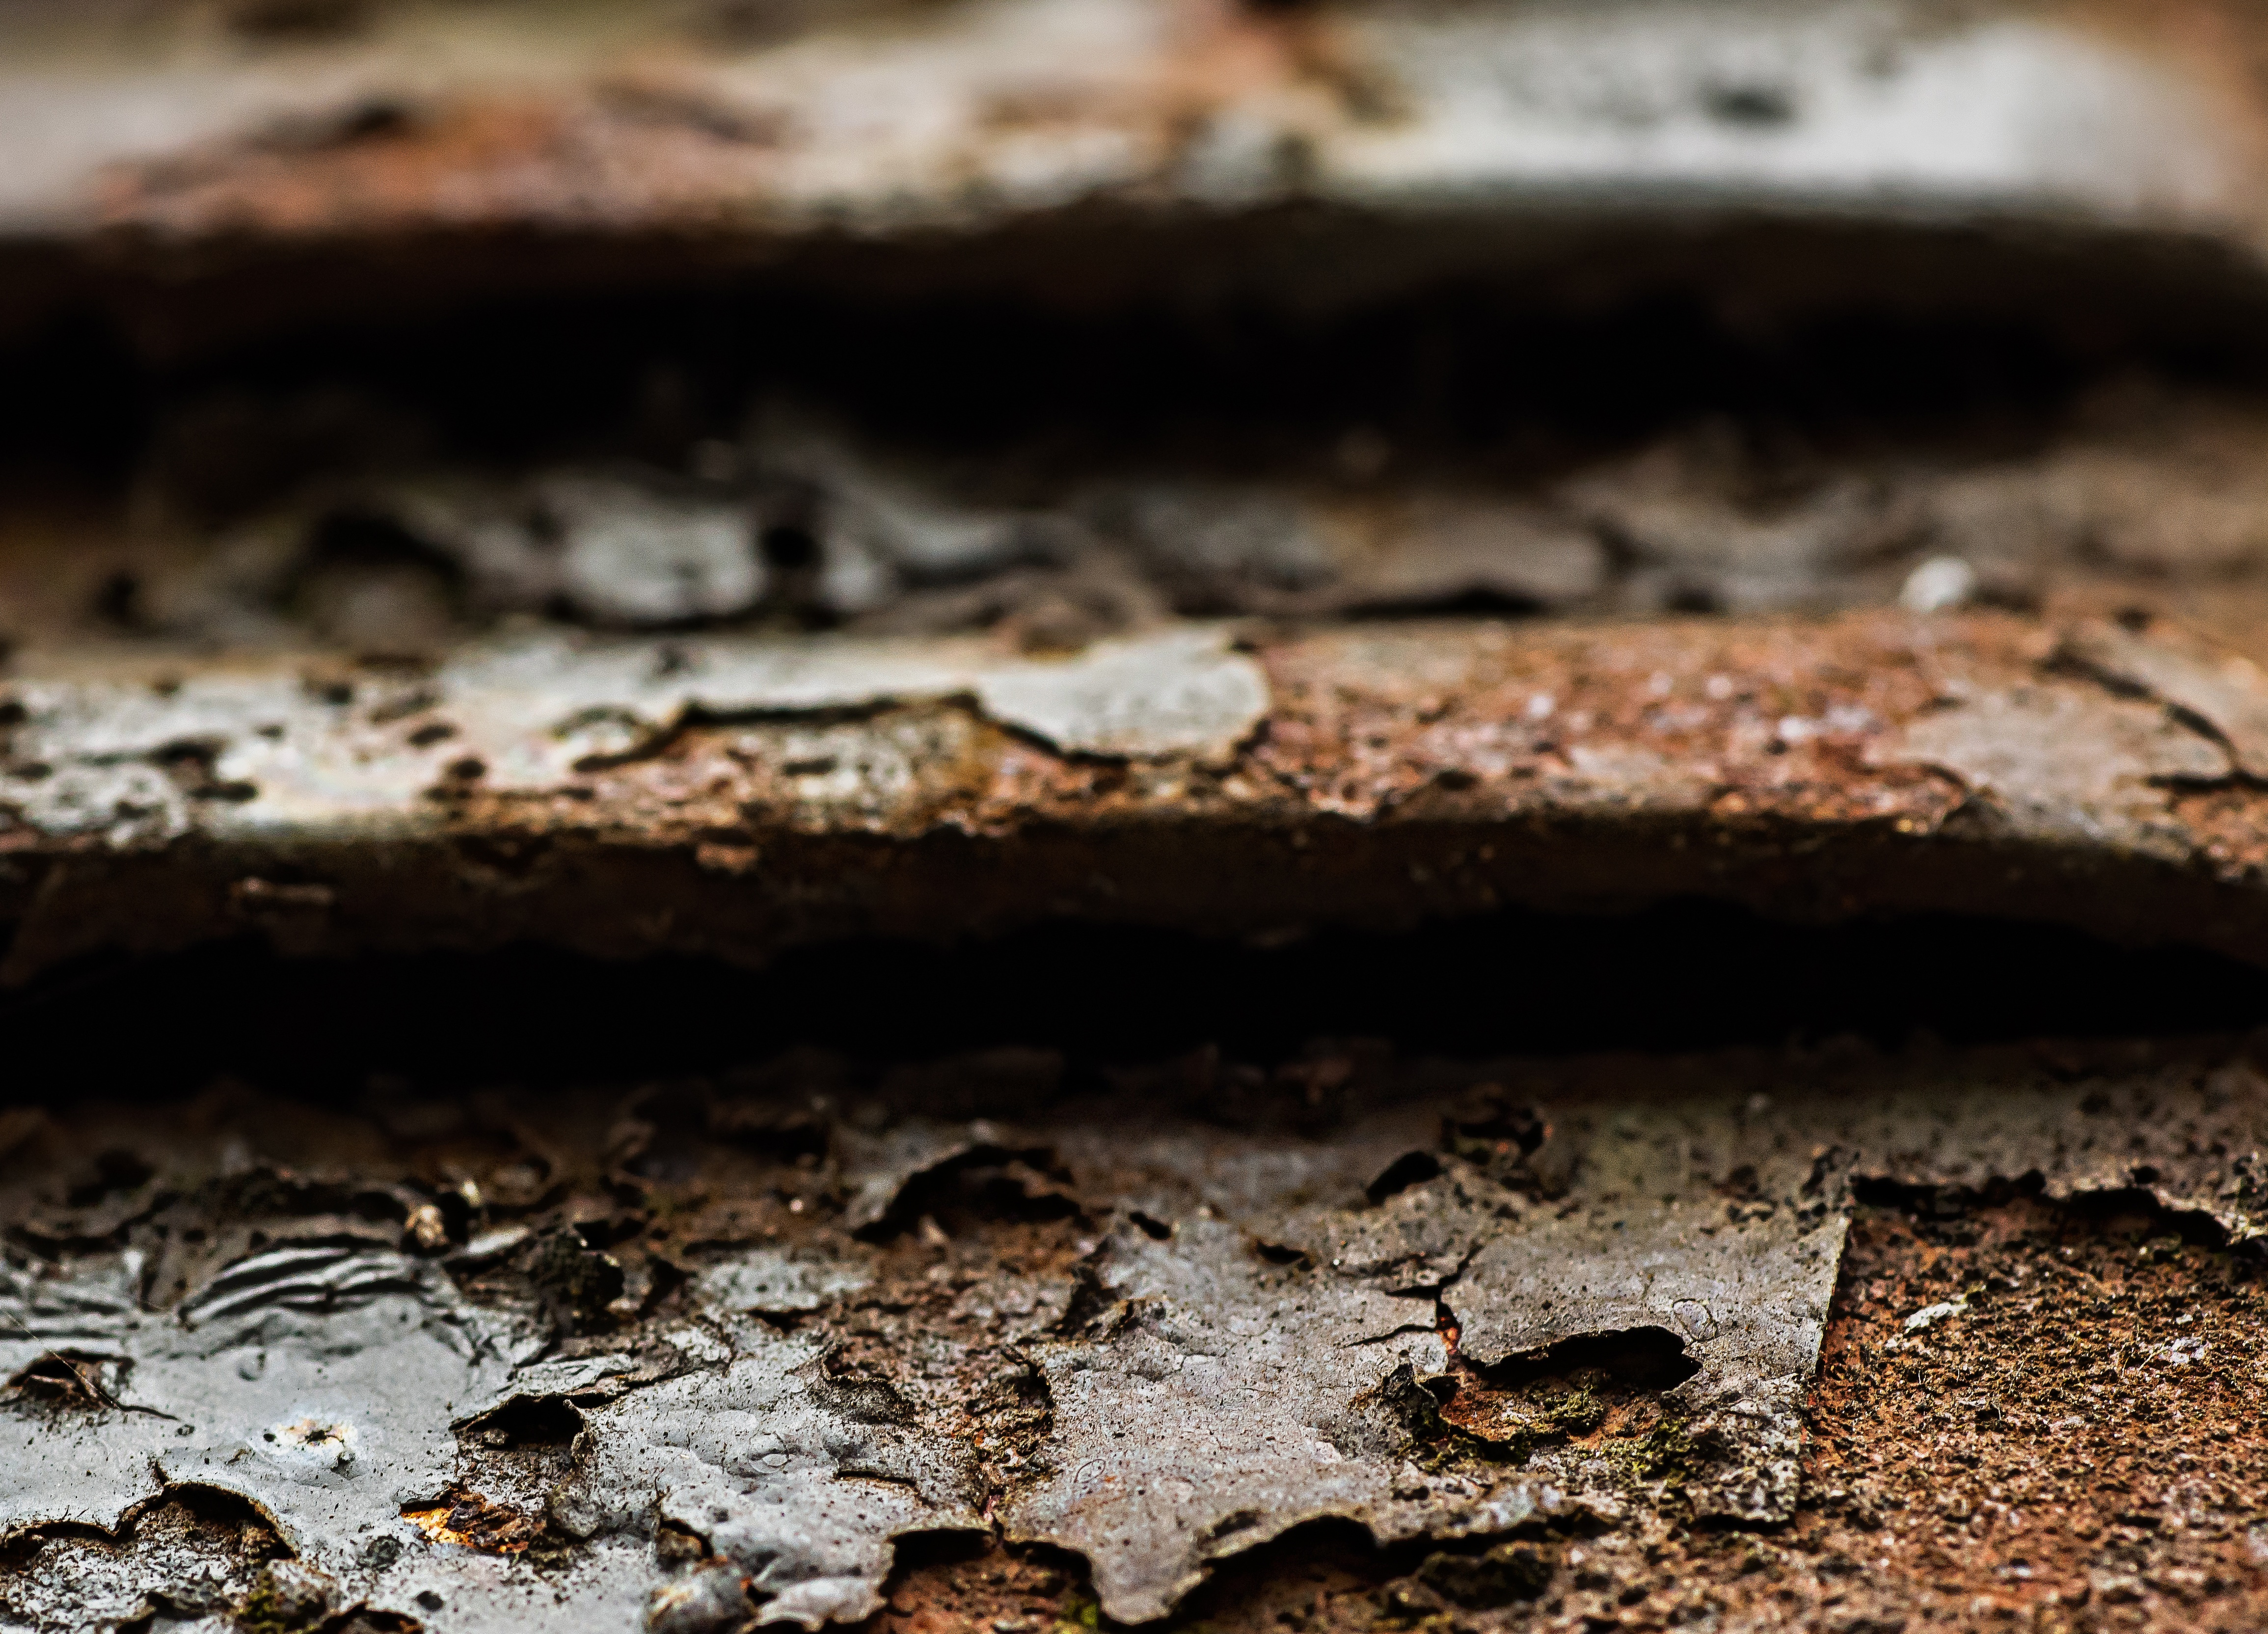
tree, nature, rock, plant, wood, texture, leaf, flower, rust, food, soil, material, close up, macro photography